Operation Moolah

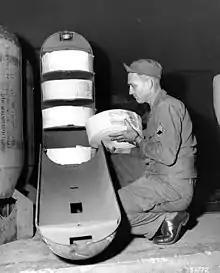
SFC Furl A. Krebs loads an M16A1 cluster adapter at the FEC (Far Eastern Command) Printing Plant, Yokohama, Japan. The bomb type adapter will contain 22,500 psychological warfare leaflets sized .

Speculation exists about the origin of Operation Moolah. According to then-Captain Alan Abner, the idea of the operation originated from his office at the Army's Psychological Warfare Branch, in Washington DC. According to intelligence reports that they received, dissatisfaction within the Soviet Air Force, even to the extent of some desertions by disgruntled pilots, led to the promising belief of possible future defections by some pilots. The plan set forth an offer of $100,000 (equivalent to $1,093,781 in 2022) for a Soviet MiG-15 and political asylum for the pilot. The plan was marked Top Secret and requested the offer be passed by rumor through ranks of Communist forces to ensure that the offer would not be attributable to the US. The plan was delivered to The Pentagon on a Monday, and by that Saturday, details of the plan had been published in "The Washington Post" with the title, "Gen. Mark Clark Offers $100,000 Reward for Russian Jet." Abner was disappointed because the article did not mention that his organization had conceived the plan.